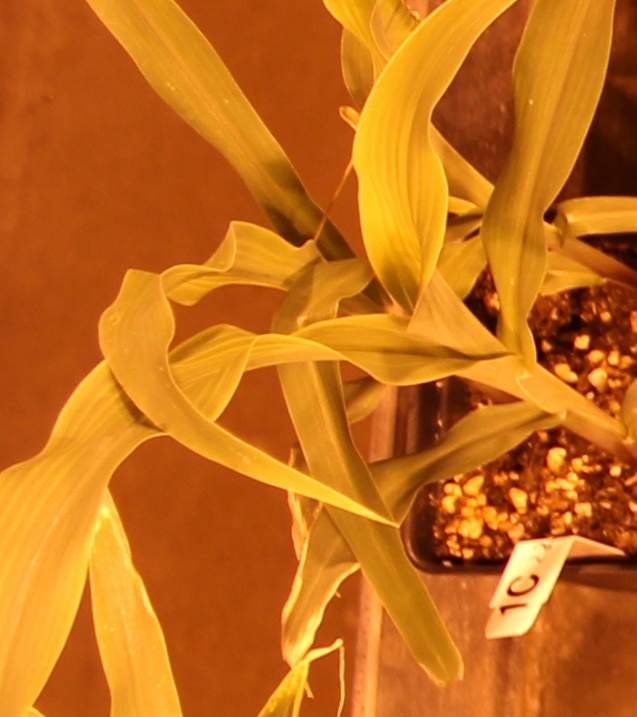
Label: Corn